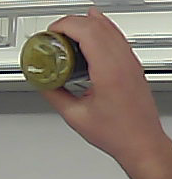
Product: barilla_pesto